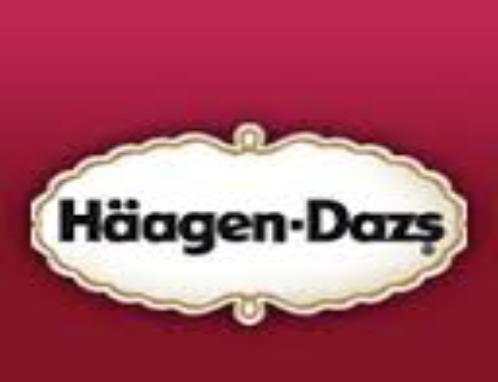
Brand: haagen-dazs
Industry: Food